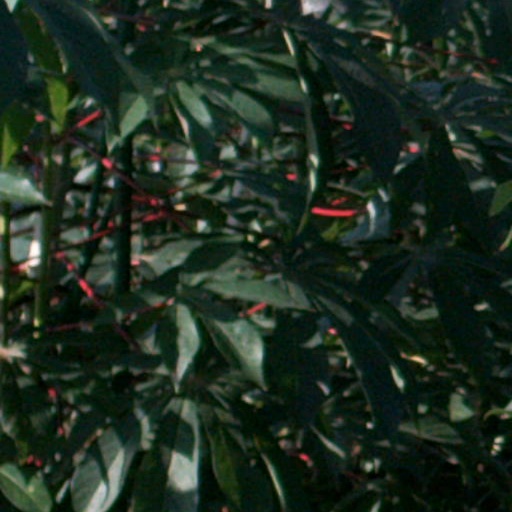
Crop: cassava